The Monchhichis/Little Rascals/Richie Rich Show

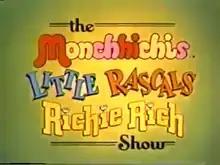
Title card

The Monchhichis/Little Rascals/Richie Rich Show is a 60-minute American Saturday morning animated package show co-produced by Hanna-Barbera Productions and King World Productions and broadcast on ABC from September 10, 1983, to September 1, 1984. The show contained the following three segments: "Monchhichis", "The Little Rascals" and "Richie Rich".